Ormiston, Queensland

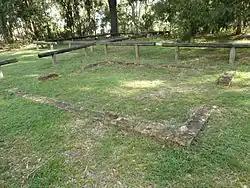
The remains of the Ormiston Fellmongery in 2015

The property was originally called Woojanness, but was renamed Ormiston after the Hope's family ancestral village of Ormiston, Scotland. It has an ornamental garden that dates from the building of the house. Hope continued with his plantation until 1875, until he lost a dispute over access to his sugar mill and decided to dismantle it. Since the 1960s the house has been a museum. Although the house was called Ormiston, the area around it was still known as Cleveland for many years. When the railway came through the area in 1889, the new railway station and the area around it also became known as Ormiston.